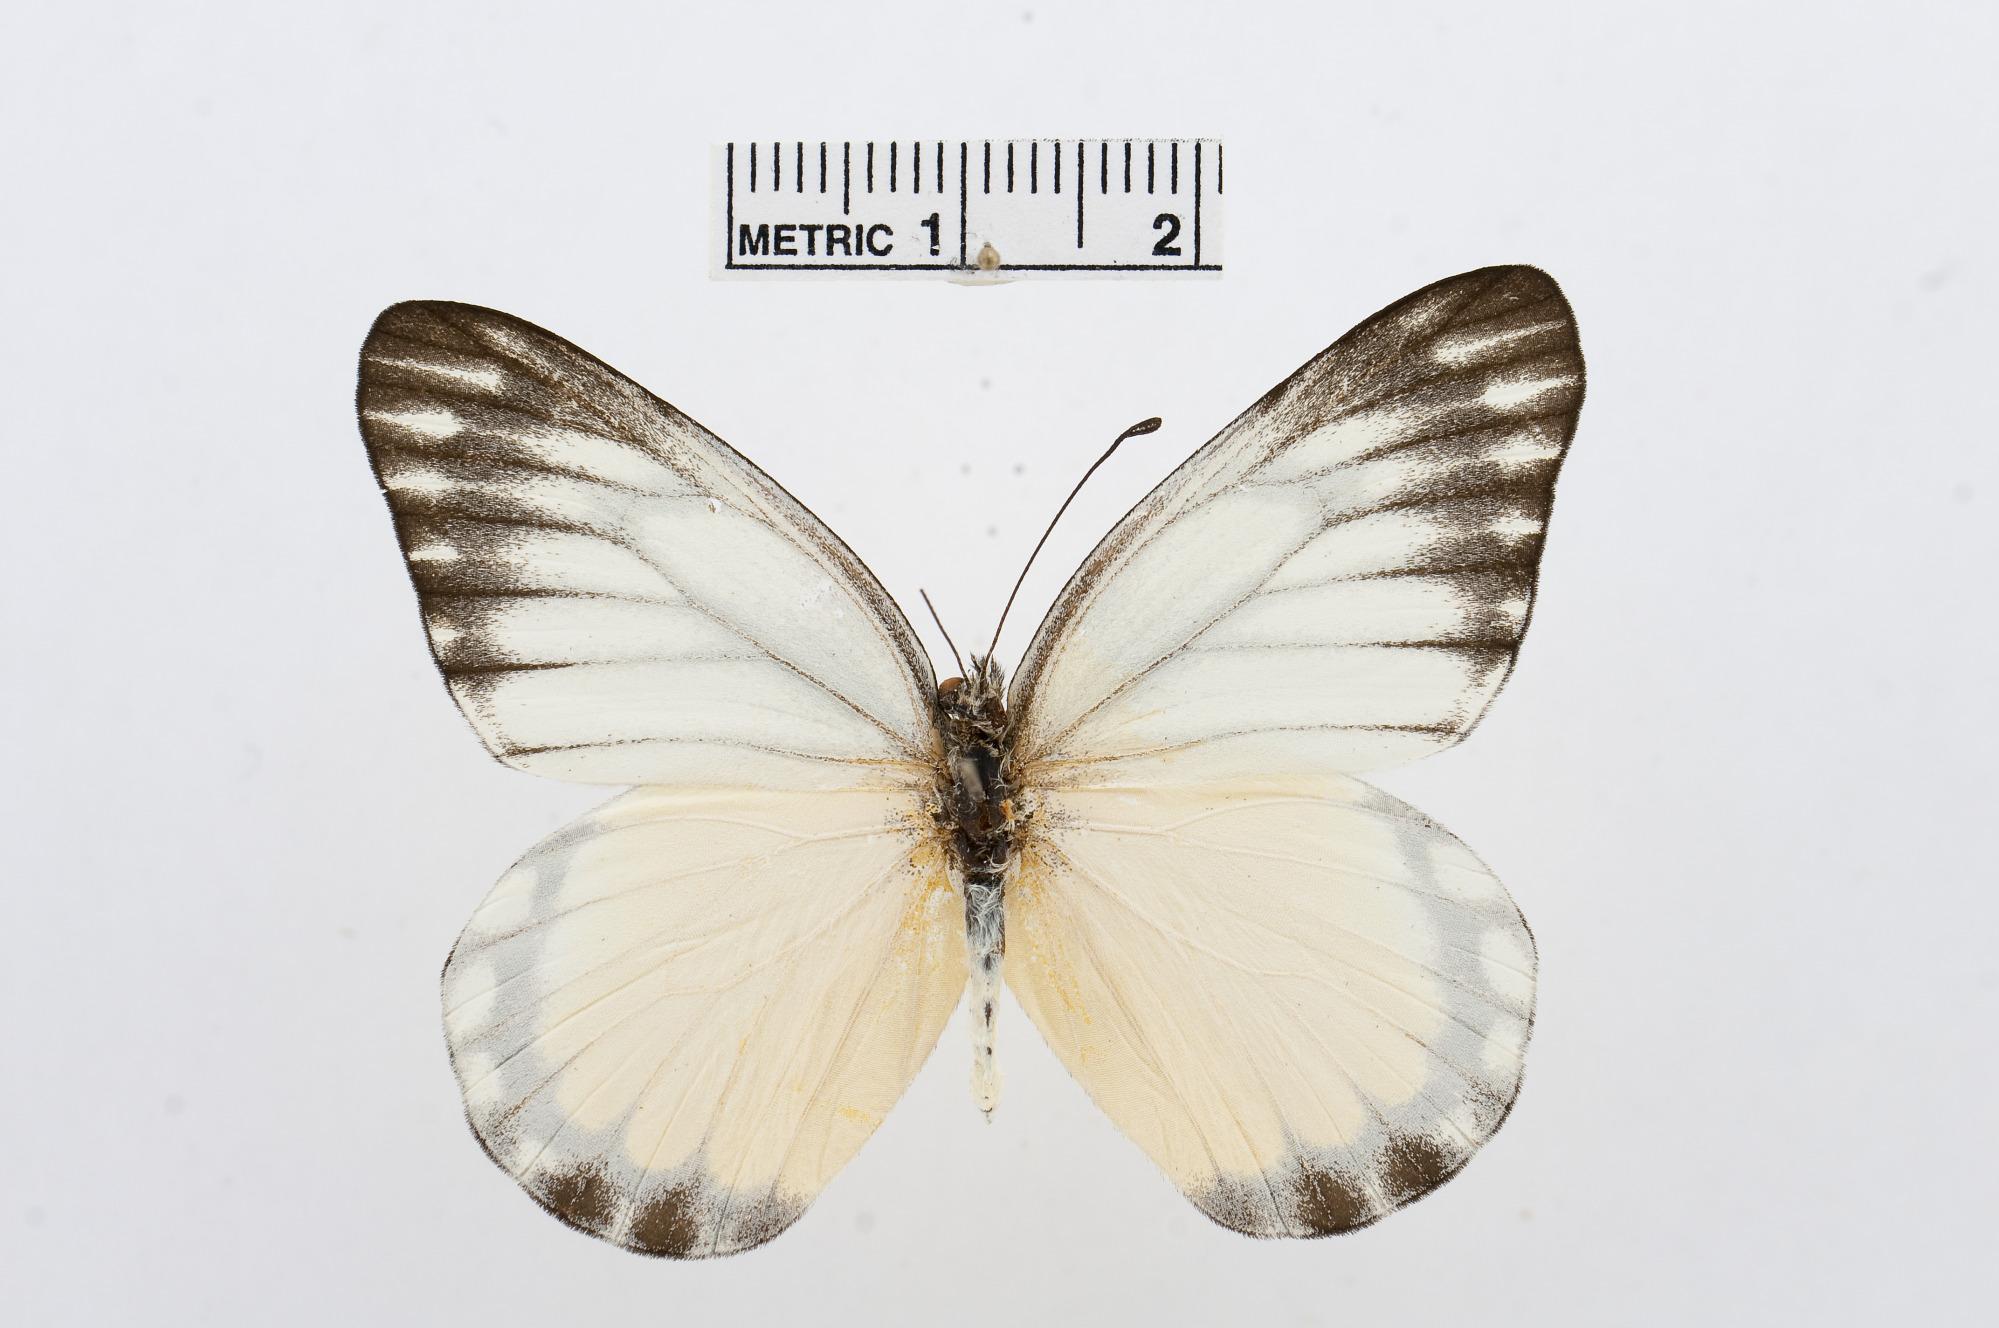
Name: Delias agoranis
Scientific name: Delias agoranis
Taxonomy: Animalia, Arthropoda, Hexapoda, Insecta, Lepidoptera, Pieridae, Pierinae